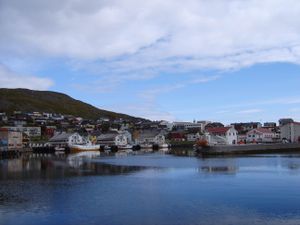
Honningsvåg
Fra Honningsvåg i Nordkapp kommune
Honningsvåg er en norsk by i Nordkapp kommune i Troms og Finnmark fylke. Honningsvåg havde 2 367 indbyggere per 1. januar 2009. Honningsvåg hævder at være den nordligste by i verden, men titlen bestrides af Hammerfest, Norge, Barrow, Alaska, og Longyearbyen, Svalbard.